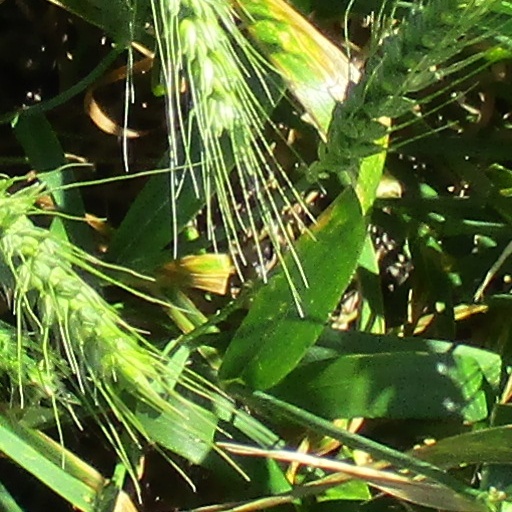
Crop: wheat